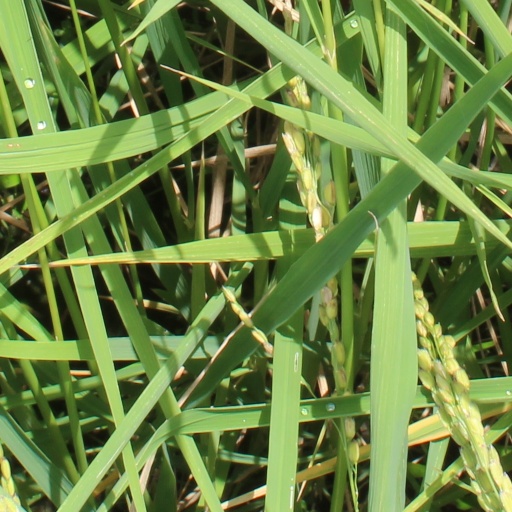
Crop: rice